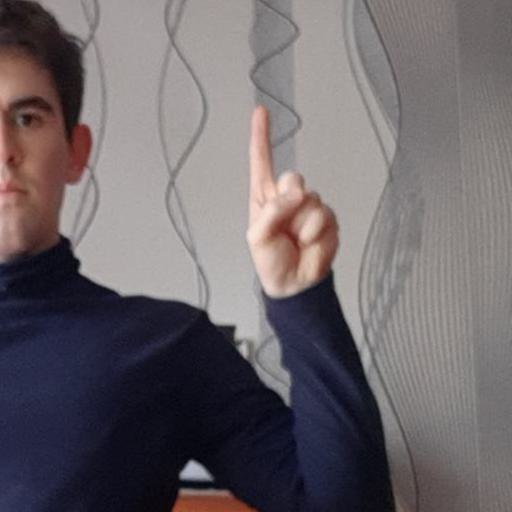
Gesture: one